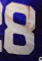
Number: 8